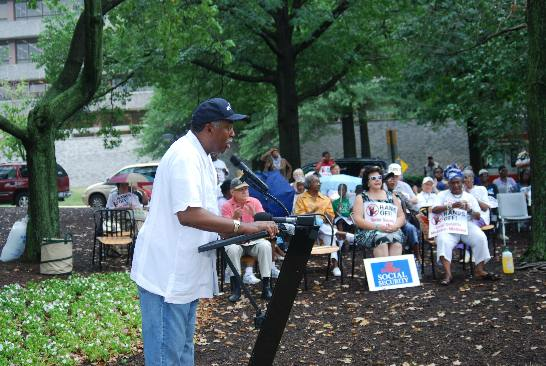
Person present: Yes